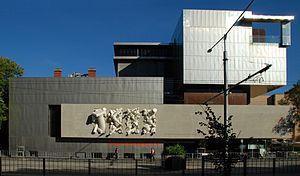
L’Ian Potter Museum of Art, qui appartient à l'université de Melbourne en Australie, dont il héberge la collection d'art, a été créé en 1972. Il abrite la collection d'art de l'université de Melbourne.